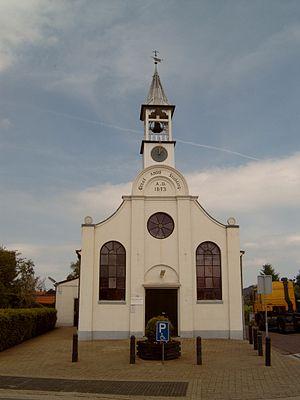
Adolphe de Nassau, né à Dillenburg le 11 juillet 1540 et mort à Heiligerlee le 23 mai 1568 était le quatrième fils de Guillaume de Nassau-Dillenbourg et Juliana de Stolberg. C'était également le frère de Guillaume le Taciturne.